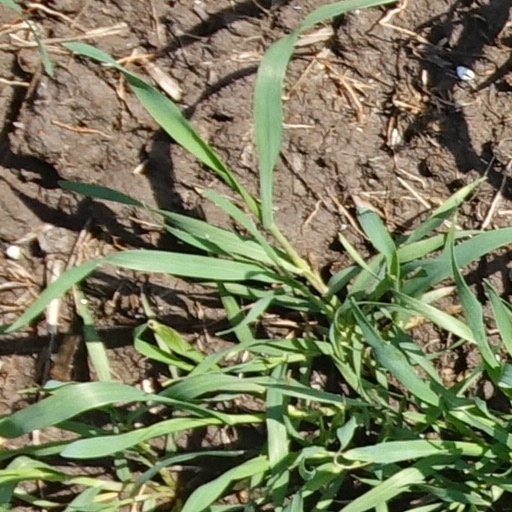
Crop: wheat